Peter Herceg

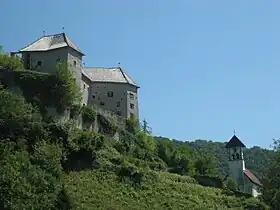
Kostel Castle, today in Slovenia

John died sometime after 1327. Peter and the three sons of his late brother was among those members of the Kőszegi family, who made an alliance with the House of Habsburg against Charles I in January 1336, alongside the Babonić family. When Charles signed a truce with his enemies on 13 December after a brief war, he called the members of the two families as the "traitors of the Holy Crown". The document put Peter's name in the first place among the traitors, before his nephews, his cousin John the "Wolf" and the Babonići. According to Charles' narration, Peter invited the Austrian army to Slavonia in order to try to acquire the province for the Dukes of Austria. For the sake of success, he even handed over his two castles, Vrbovec (Orbolc) and Štrigova (Sztrigó) to the dukes.